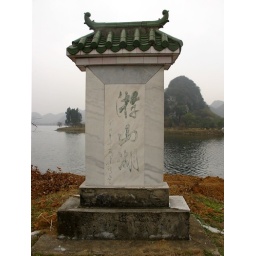
Marker stone for local lake (You Shan) near Wendy's parents' home.